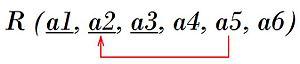
Exemple de viol de deuxième forme normale
Dans une base de données relationnelle, une forme normale désigne un type de relation particulier entre les entités.